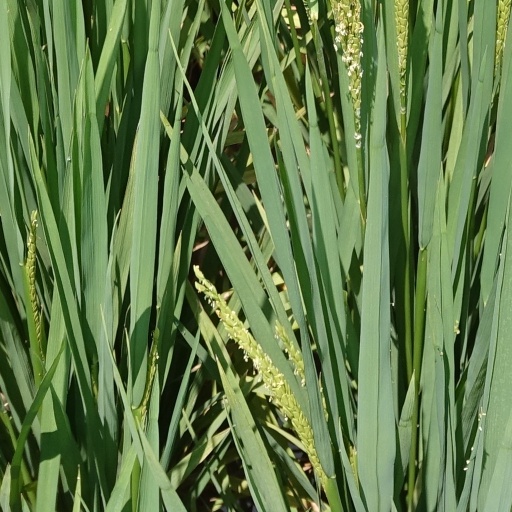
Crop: rice